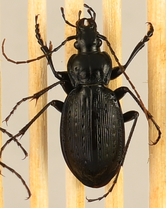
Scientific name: Pterostichus coracinus
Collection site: Mountain Lake Biological Station NEON (MLBS), plot MLBS_009